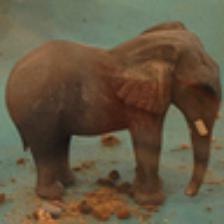
Label: NonHuman